Mo i Rana

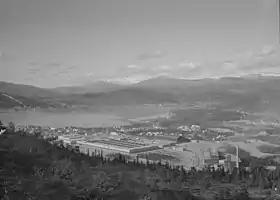
Norsk Jernverk, "Jernverket", Mo i Rana 15 September 1954

Mining, building boats (Nordlands boats), and hunting/fishing used to be the main ways of life in Rana. Starting in the summer of 1730, there was a Sámi market in Mo. The market was held on the main church grounds until 1810. In 1860, wholesale merchant L.A. Meyer started a trade center, licensed by royal authority. Meyer traded flour, herring and tobacco, reindeer meat, skins and venison with the Swedes. The trade with Sweden increased especially during Sweden's difficult economic years from 1892 to the start of the First World War. Many paths now used as hiking trails were originally trade paths for mountain dwellers from Sweden to Mo i Rana. One example is a path that starts in the Vindelfjällens Nature Reserve at Ammarnäs and follows the Vindel River valley, then joins Vindelkroken and eventually crosses the Norwegian border to Mo i Rana.